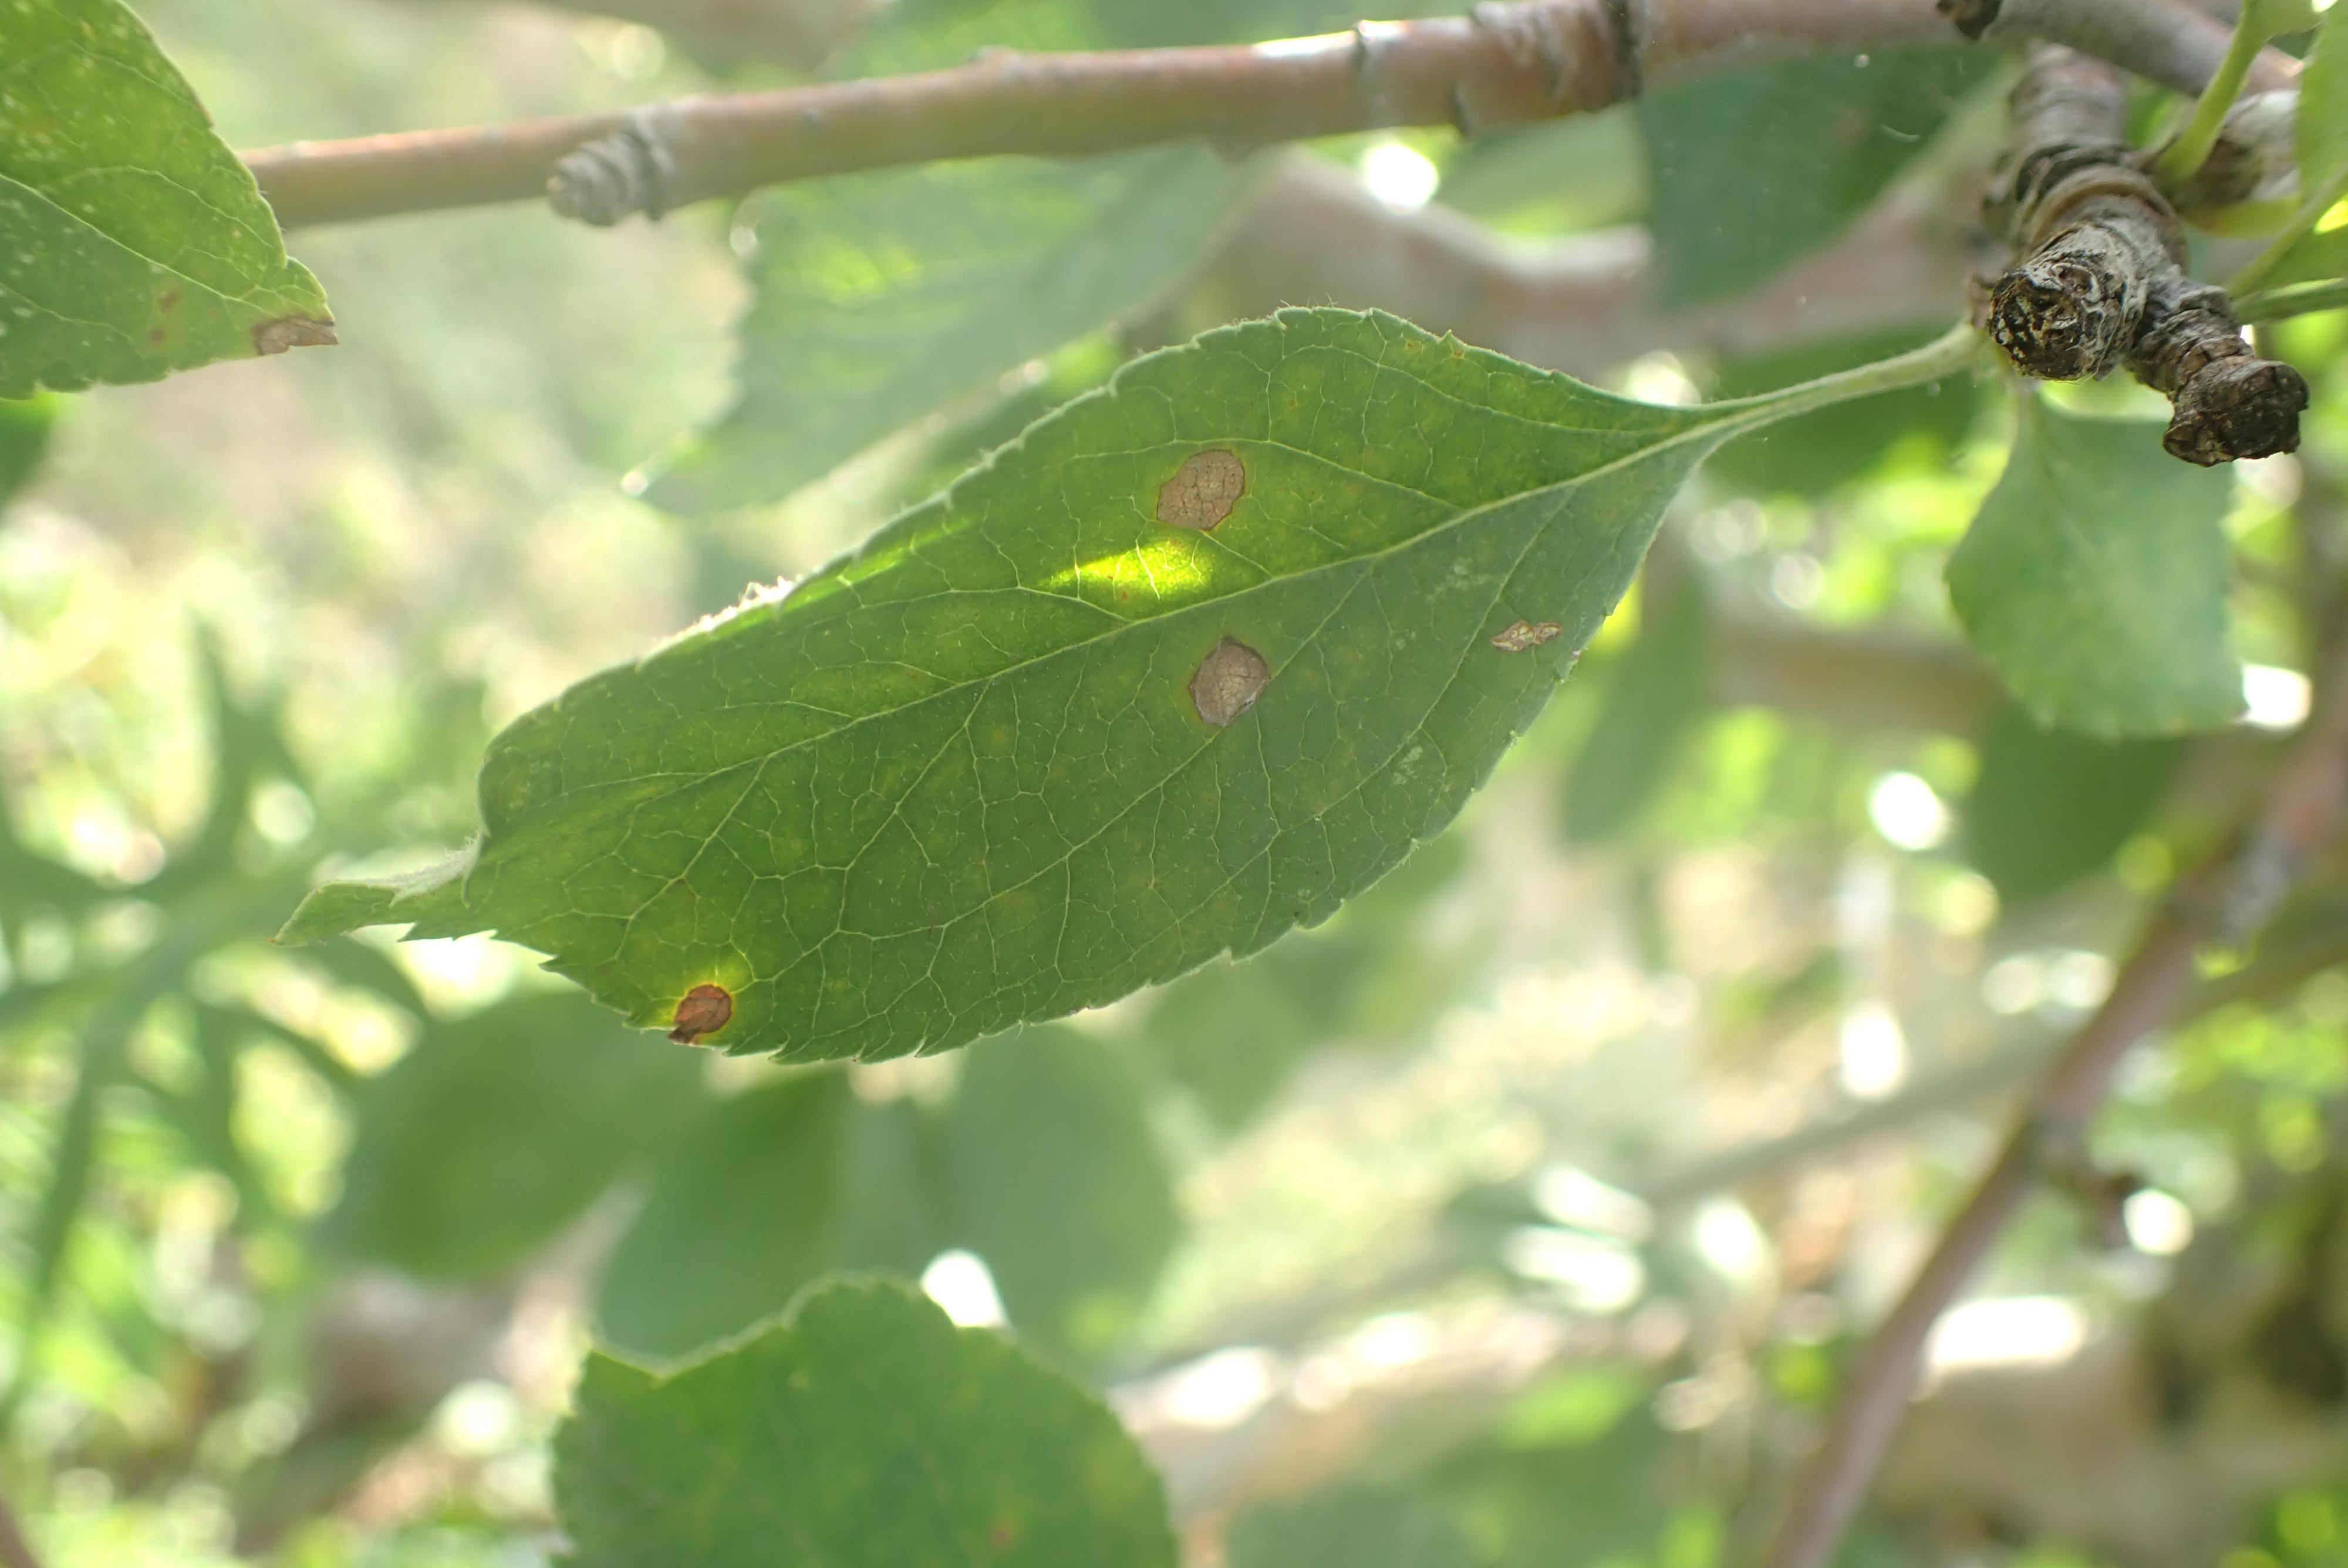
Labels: scab, frog_eye_leaf_spot